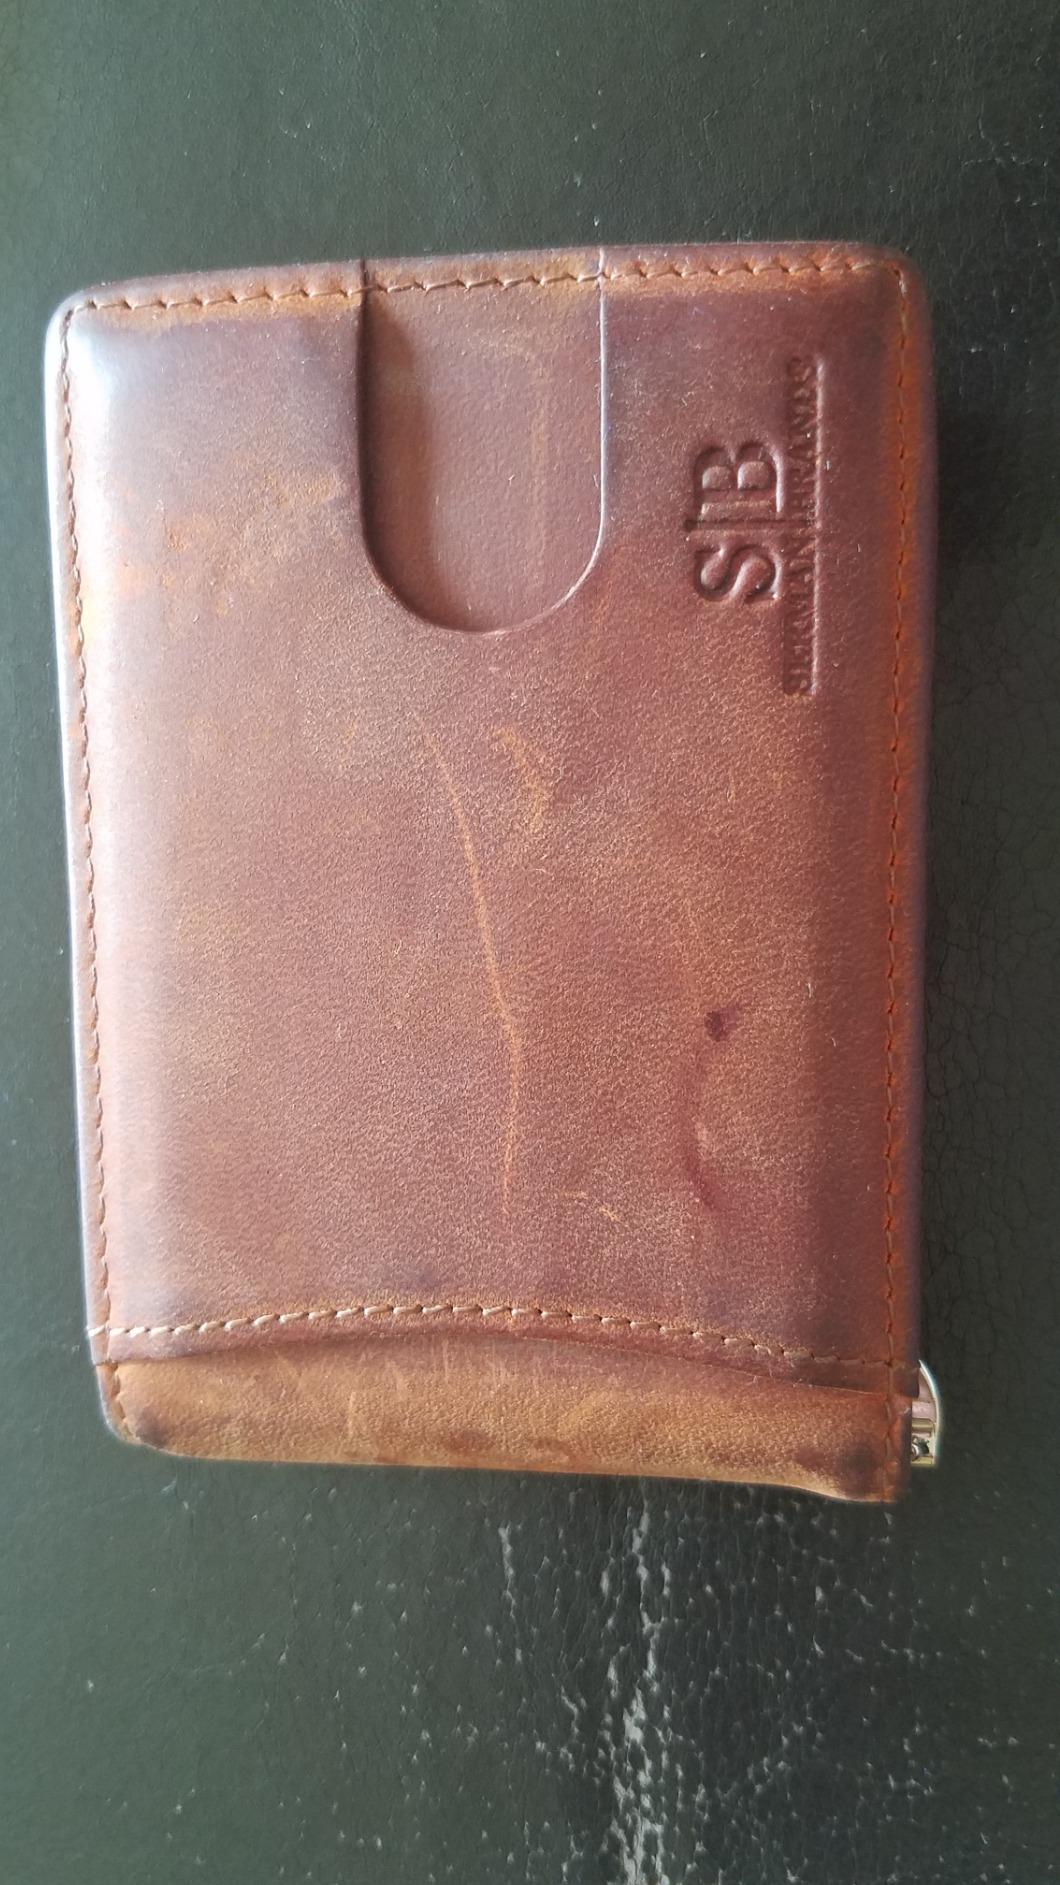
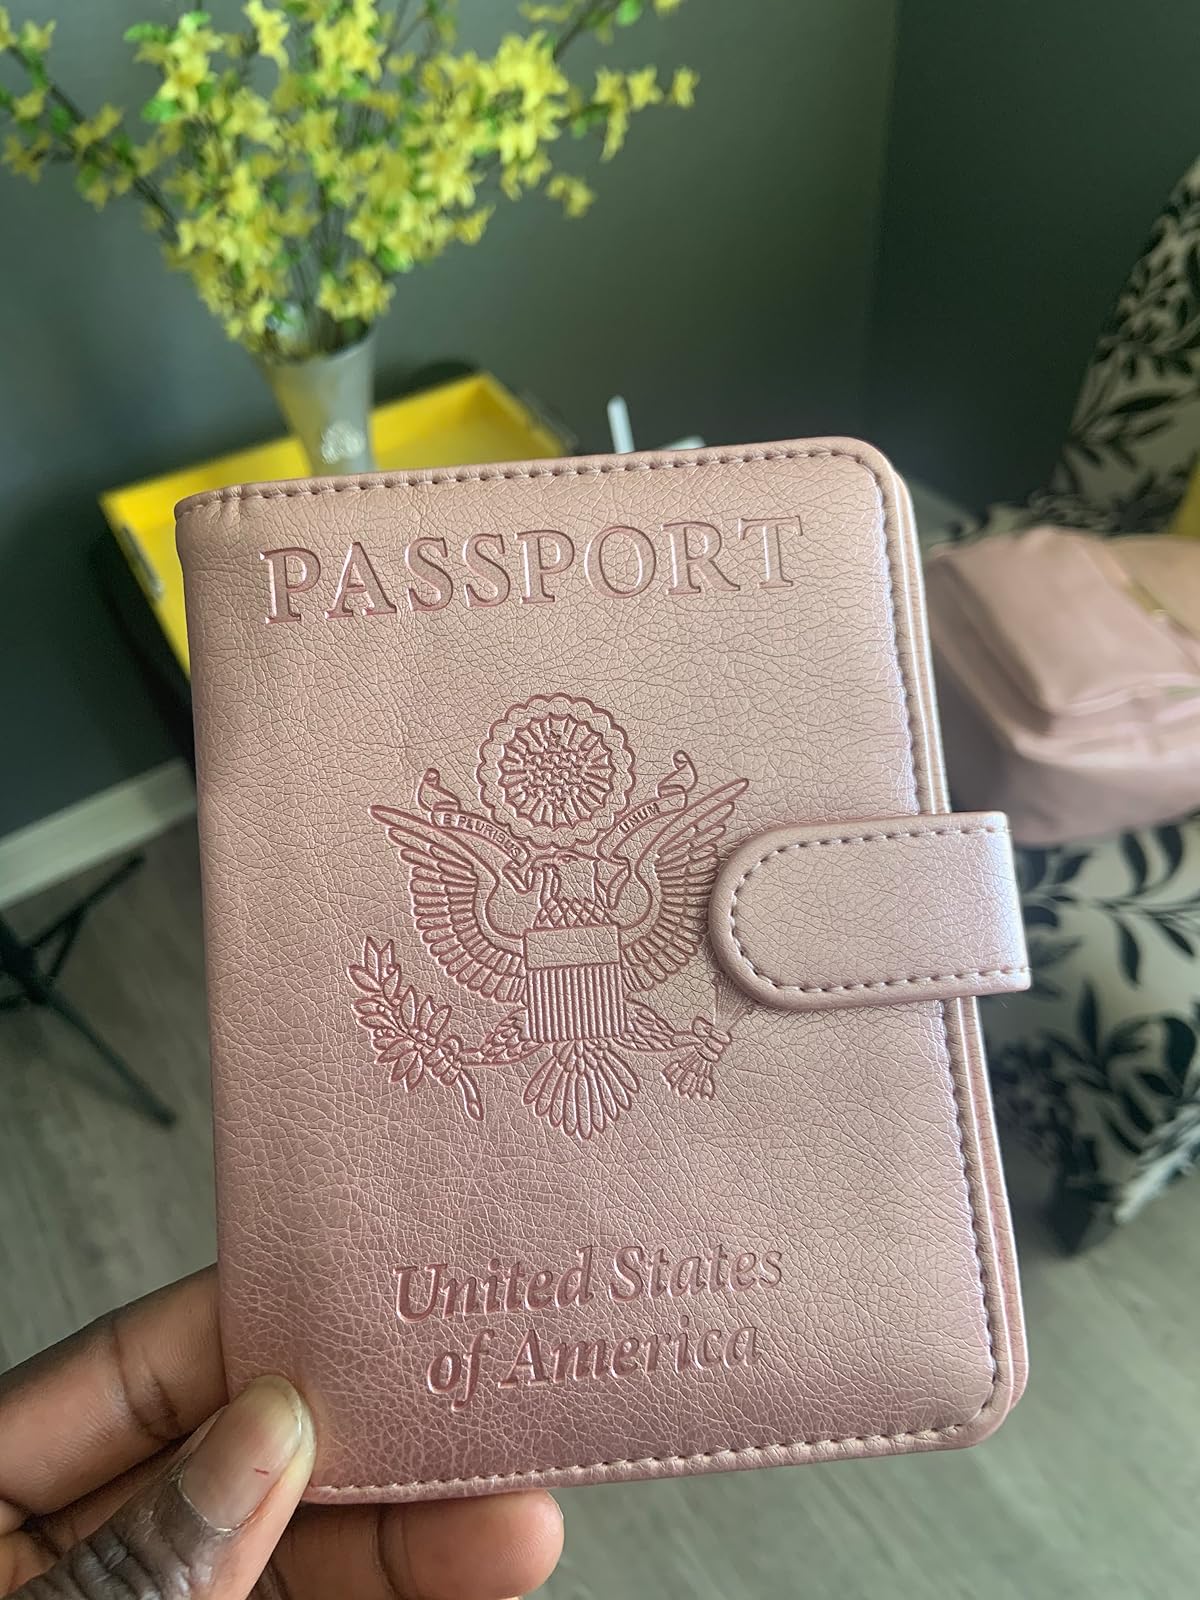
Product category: accessories_wallet
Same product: no